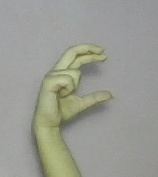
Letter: thal